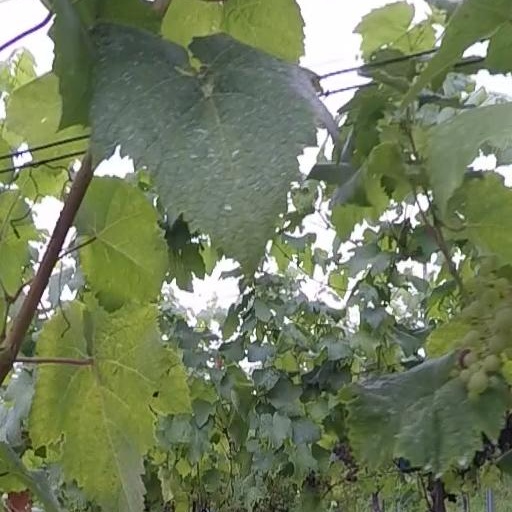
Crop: grape